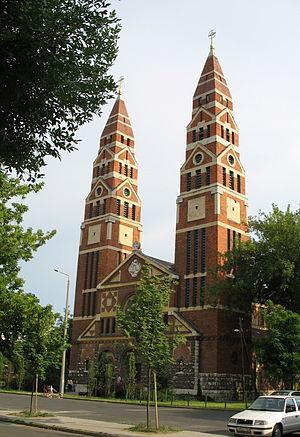
L'église paroissiale Saint-Michel d'Angyalföld est une église catholique romaine de Budapest, située dans le quartier d'Angyalföld.